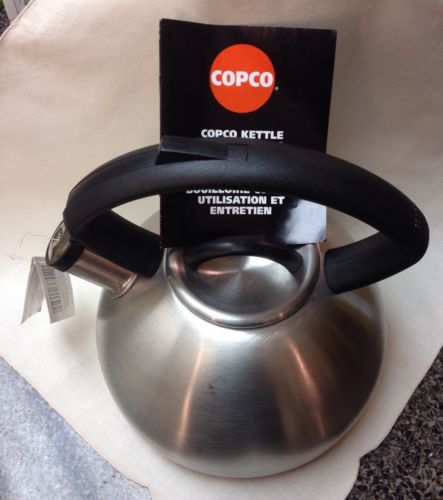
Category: kettle